Rotunda of Mosta

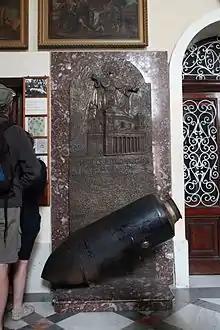
A bomb of the type which pierced the dome on 9 April 1942

The new church was built around the old church, which remained in use throughout the course of construction. The residents of Mosta helped in building the church, taking part in construction work on Sundays and public holidays. Since Grognet had never received any formal architectural training, he received consultation services from an architect of the Sammut family.